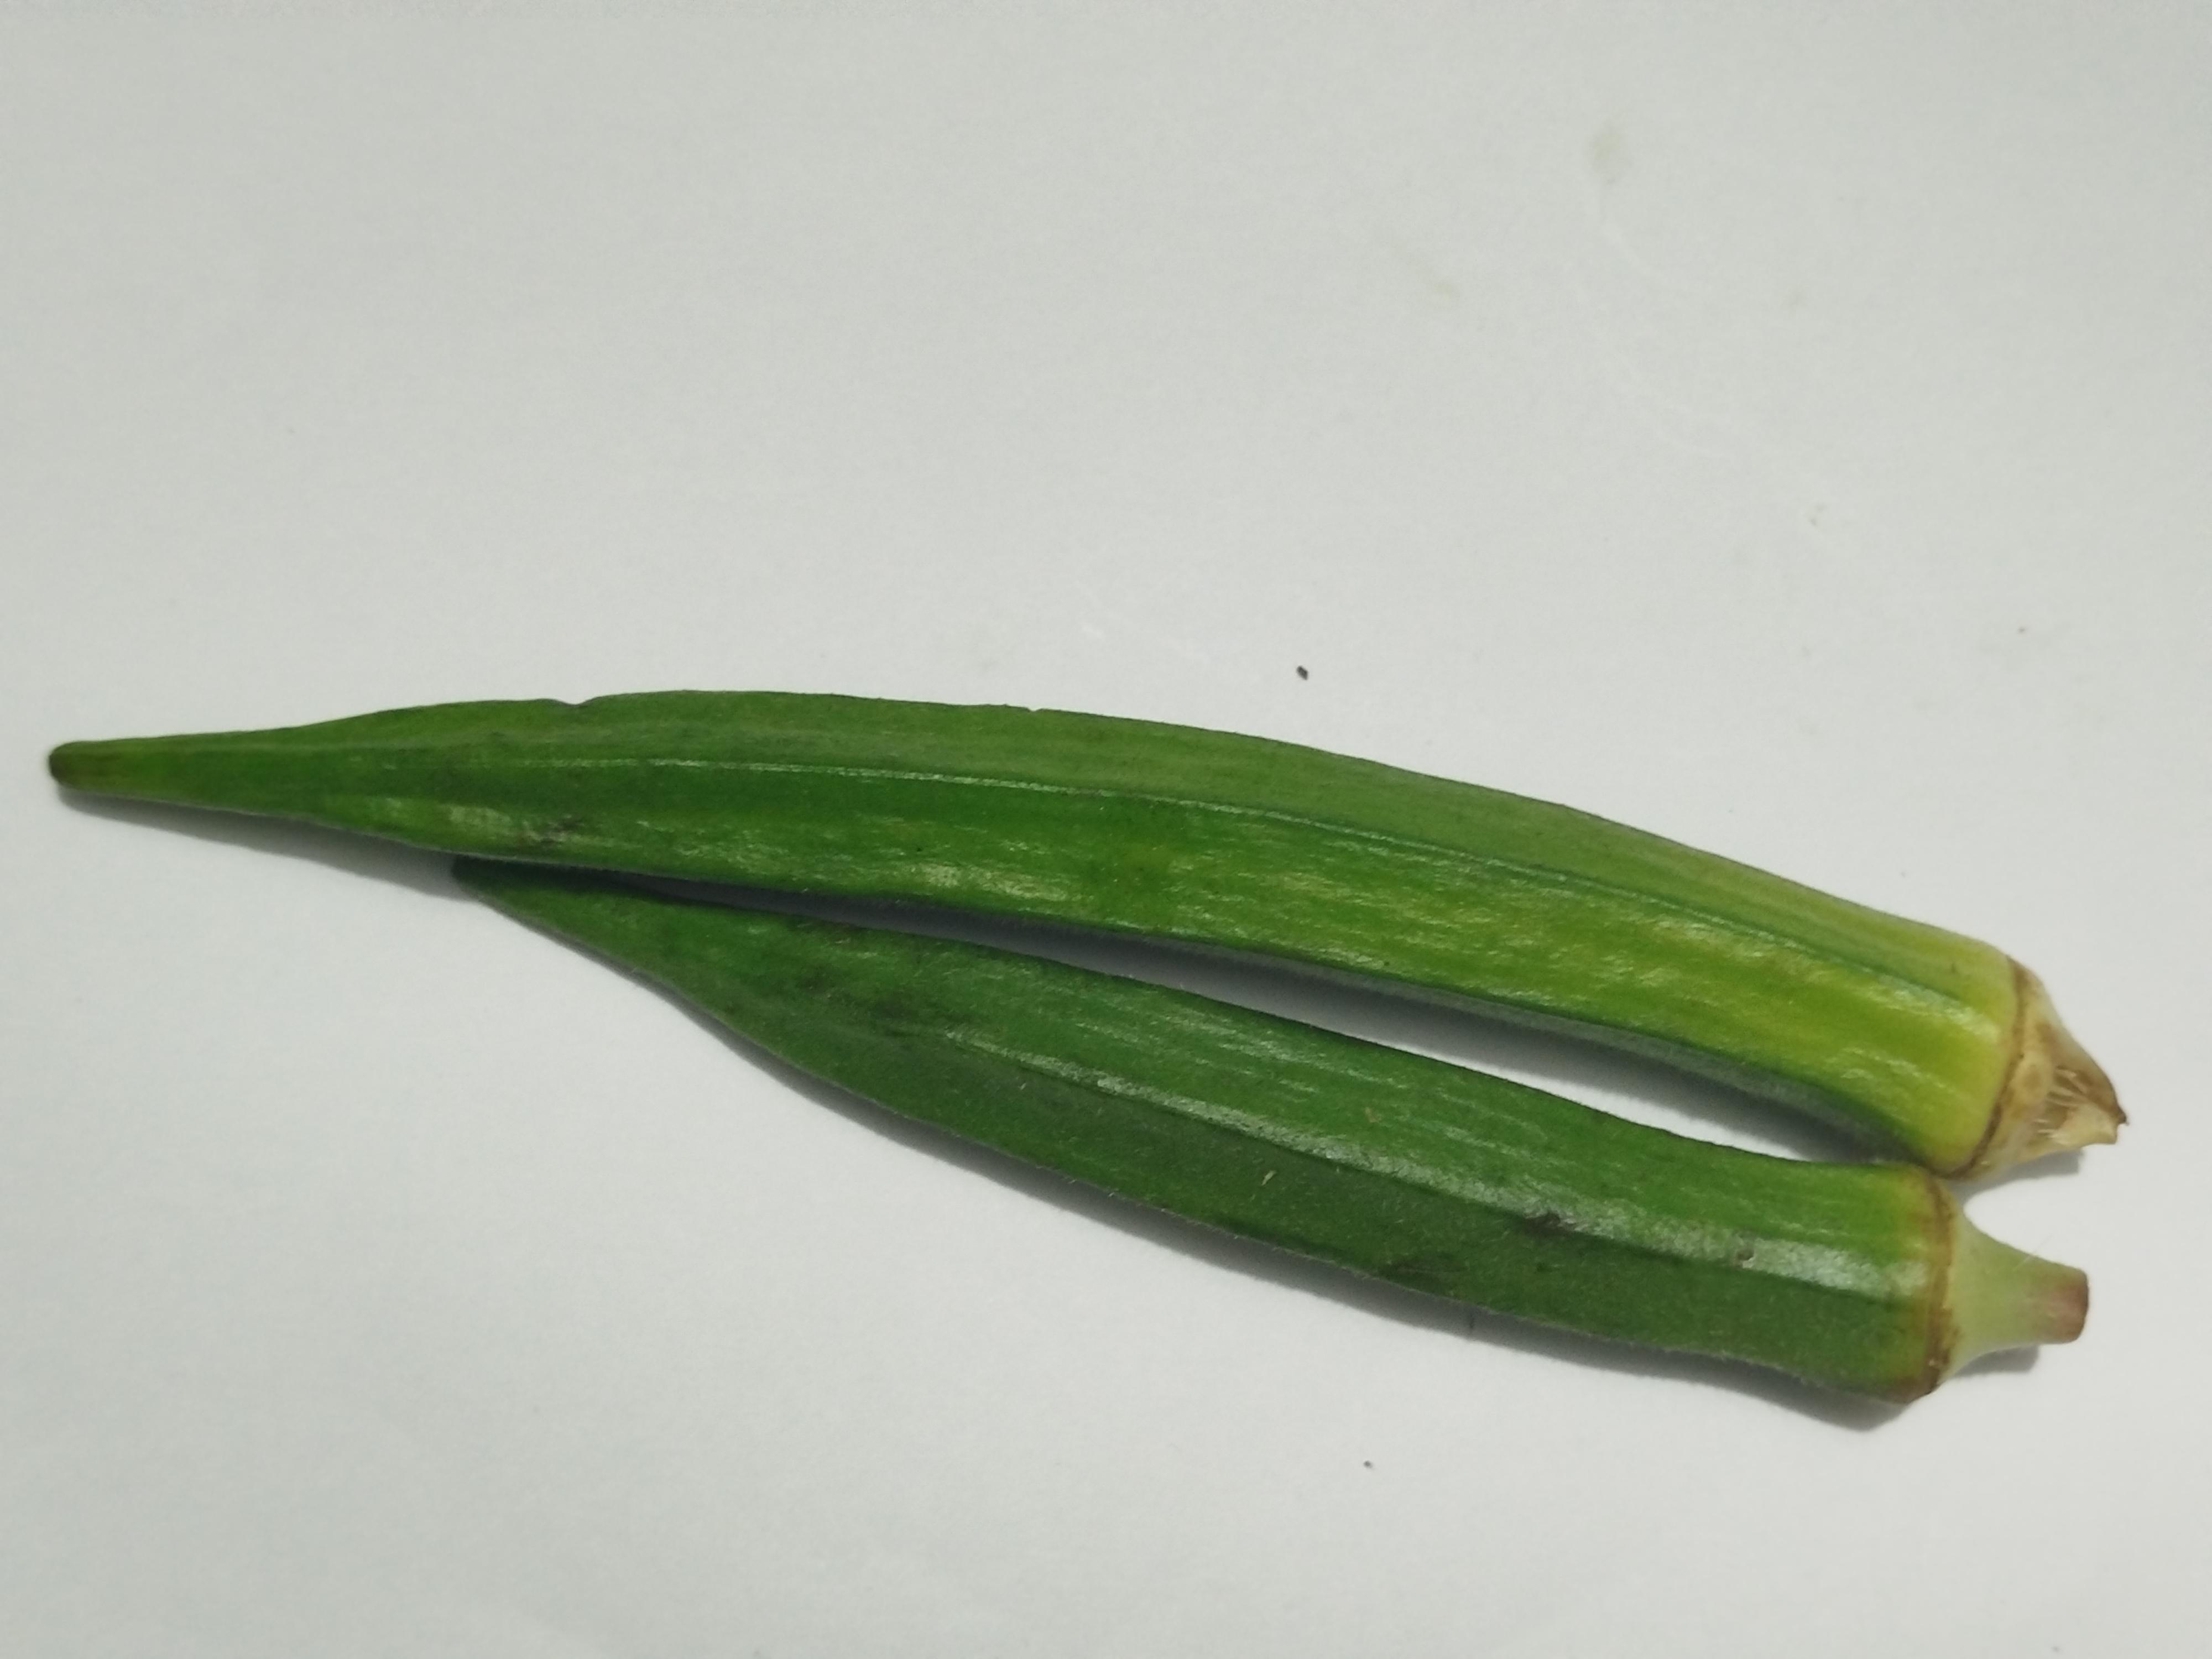
Label: Ladies finger